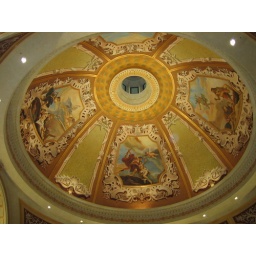
near the box office in the Venetian hotel